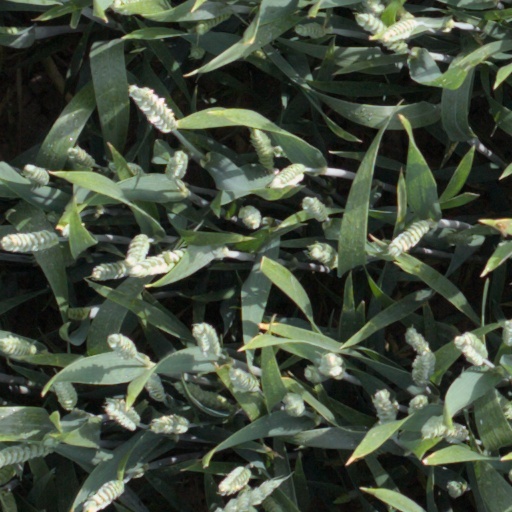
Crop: wheat